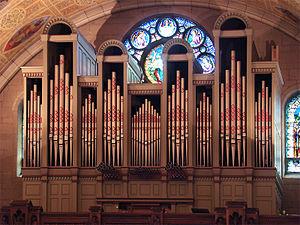
Église Saint-Léon de Westmount, Montréal, Québec, Canada. Les grandes orgues Guilbault-Thérien (1995).
L'église Saint-Léon de Westmount est une église catholique de la Ville de Westmount. Elle est située au 4311, boulevard de Maisonneuve ouest.
Guilbault-Thérien est une maison de facteur d'orgue située au Québec et fondée en 1946 par Maurice Guilbault et Antonio Delage.